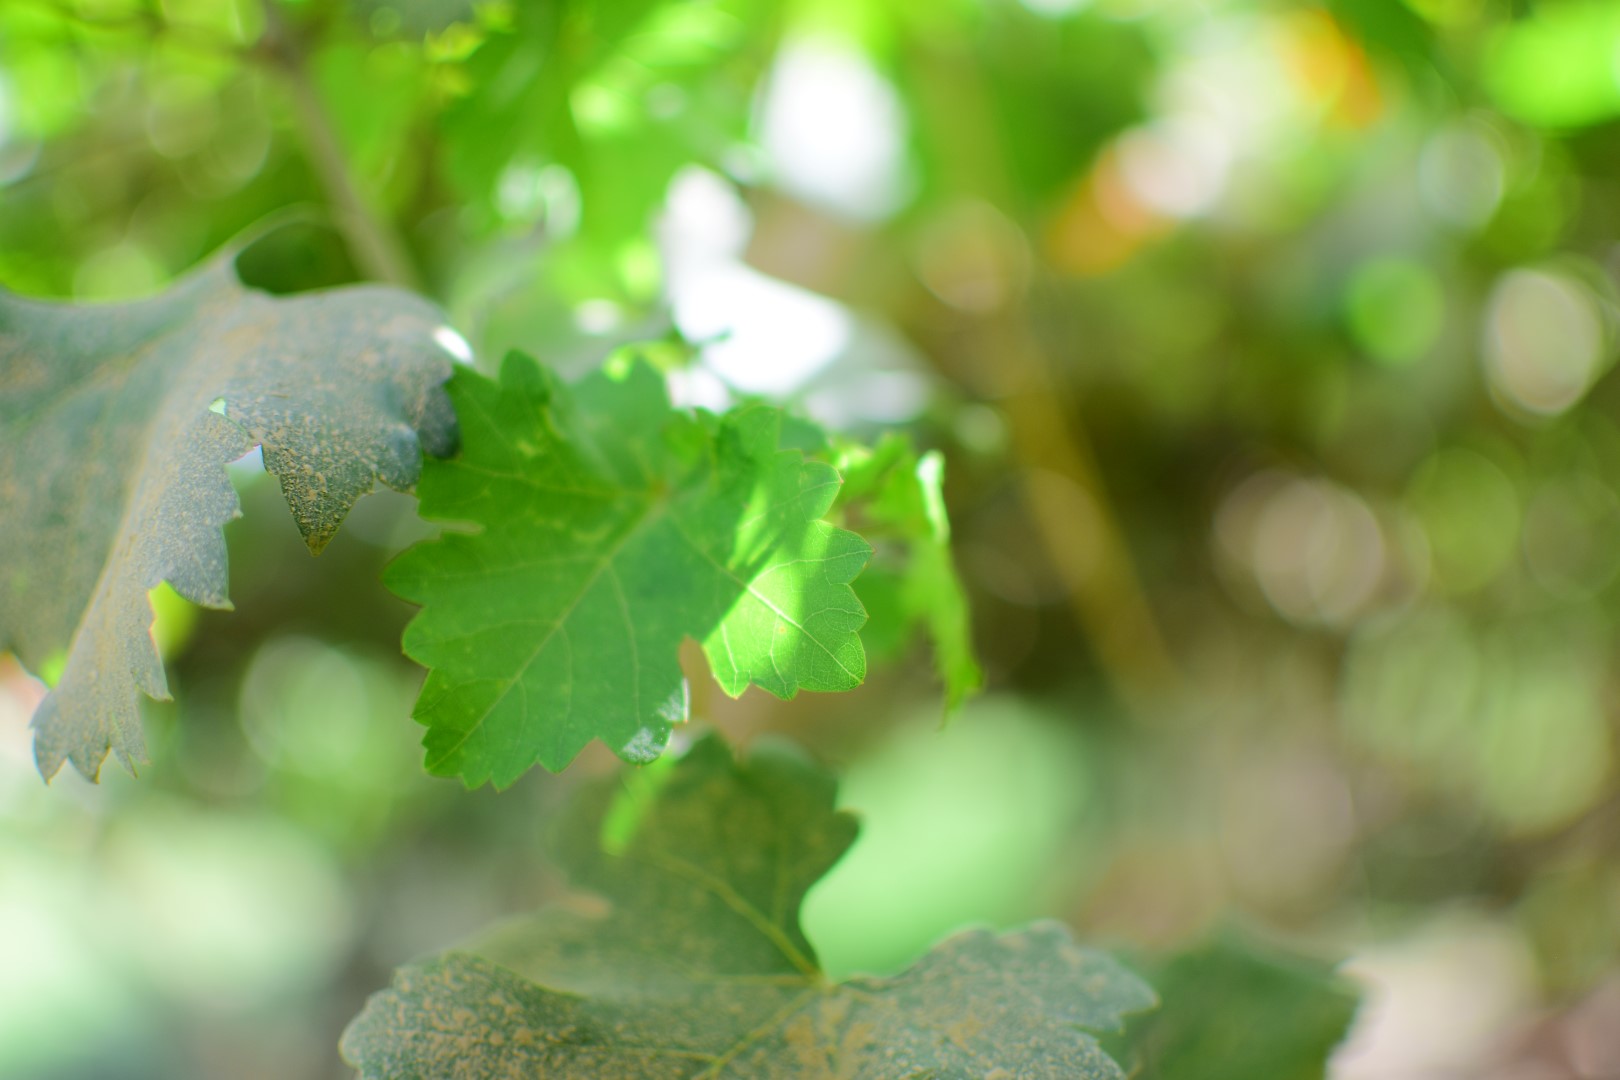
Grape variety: Shdah